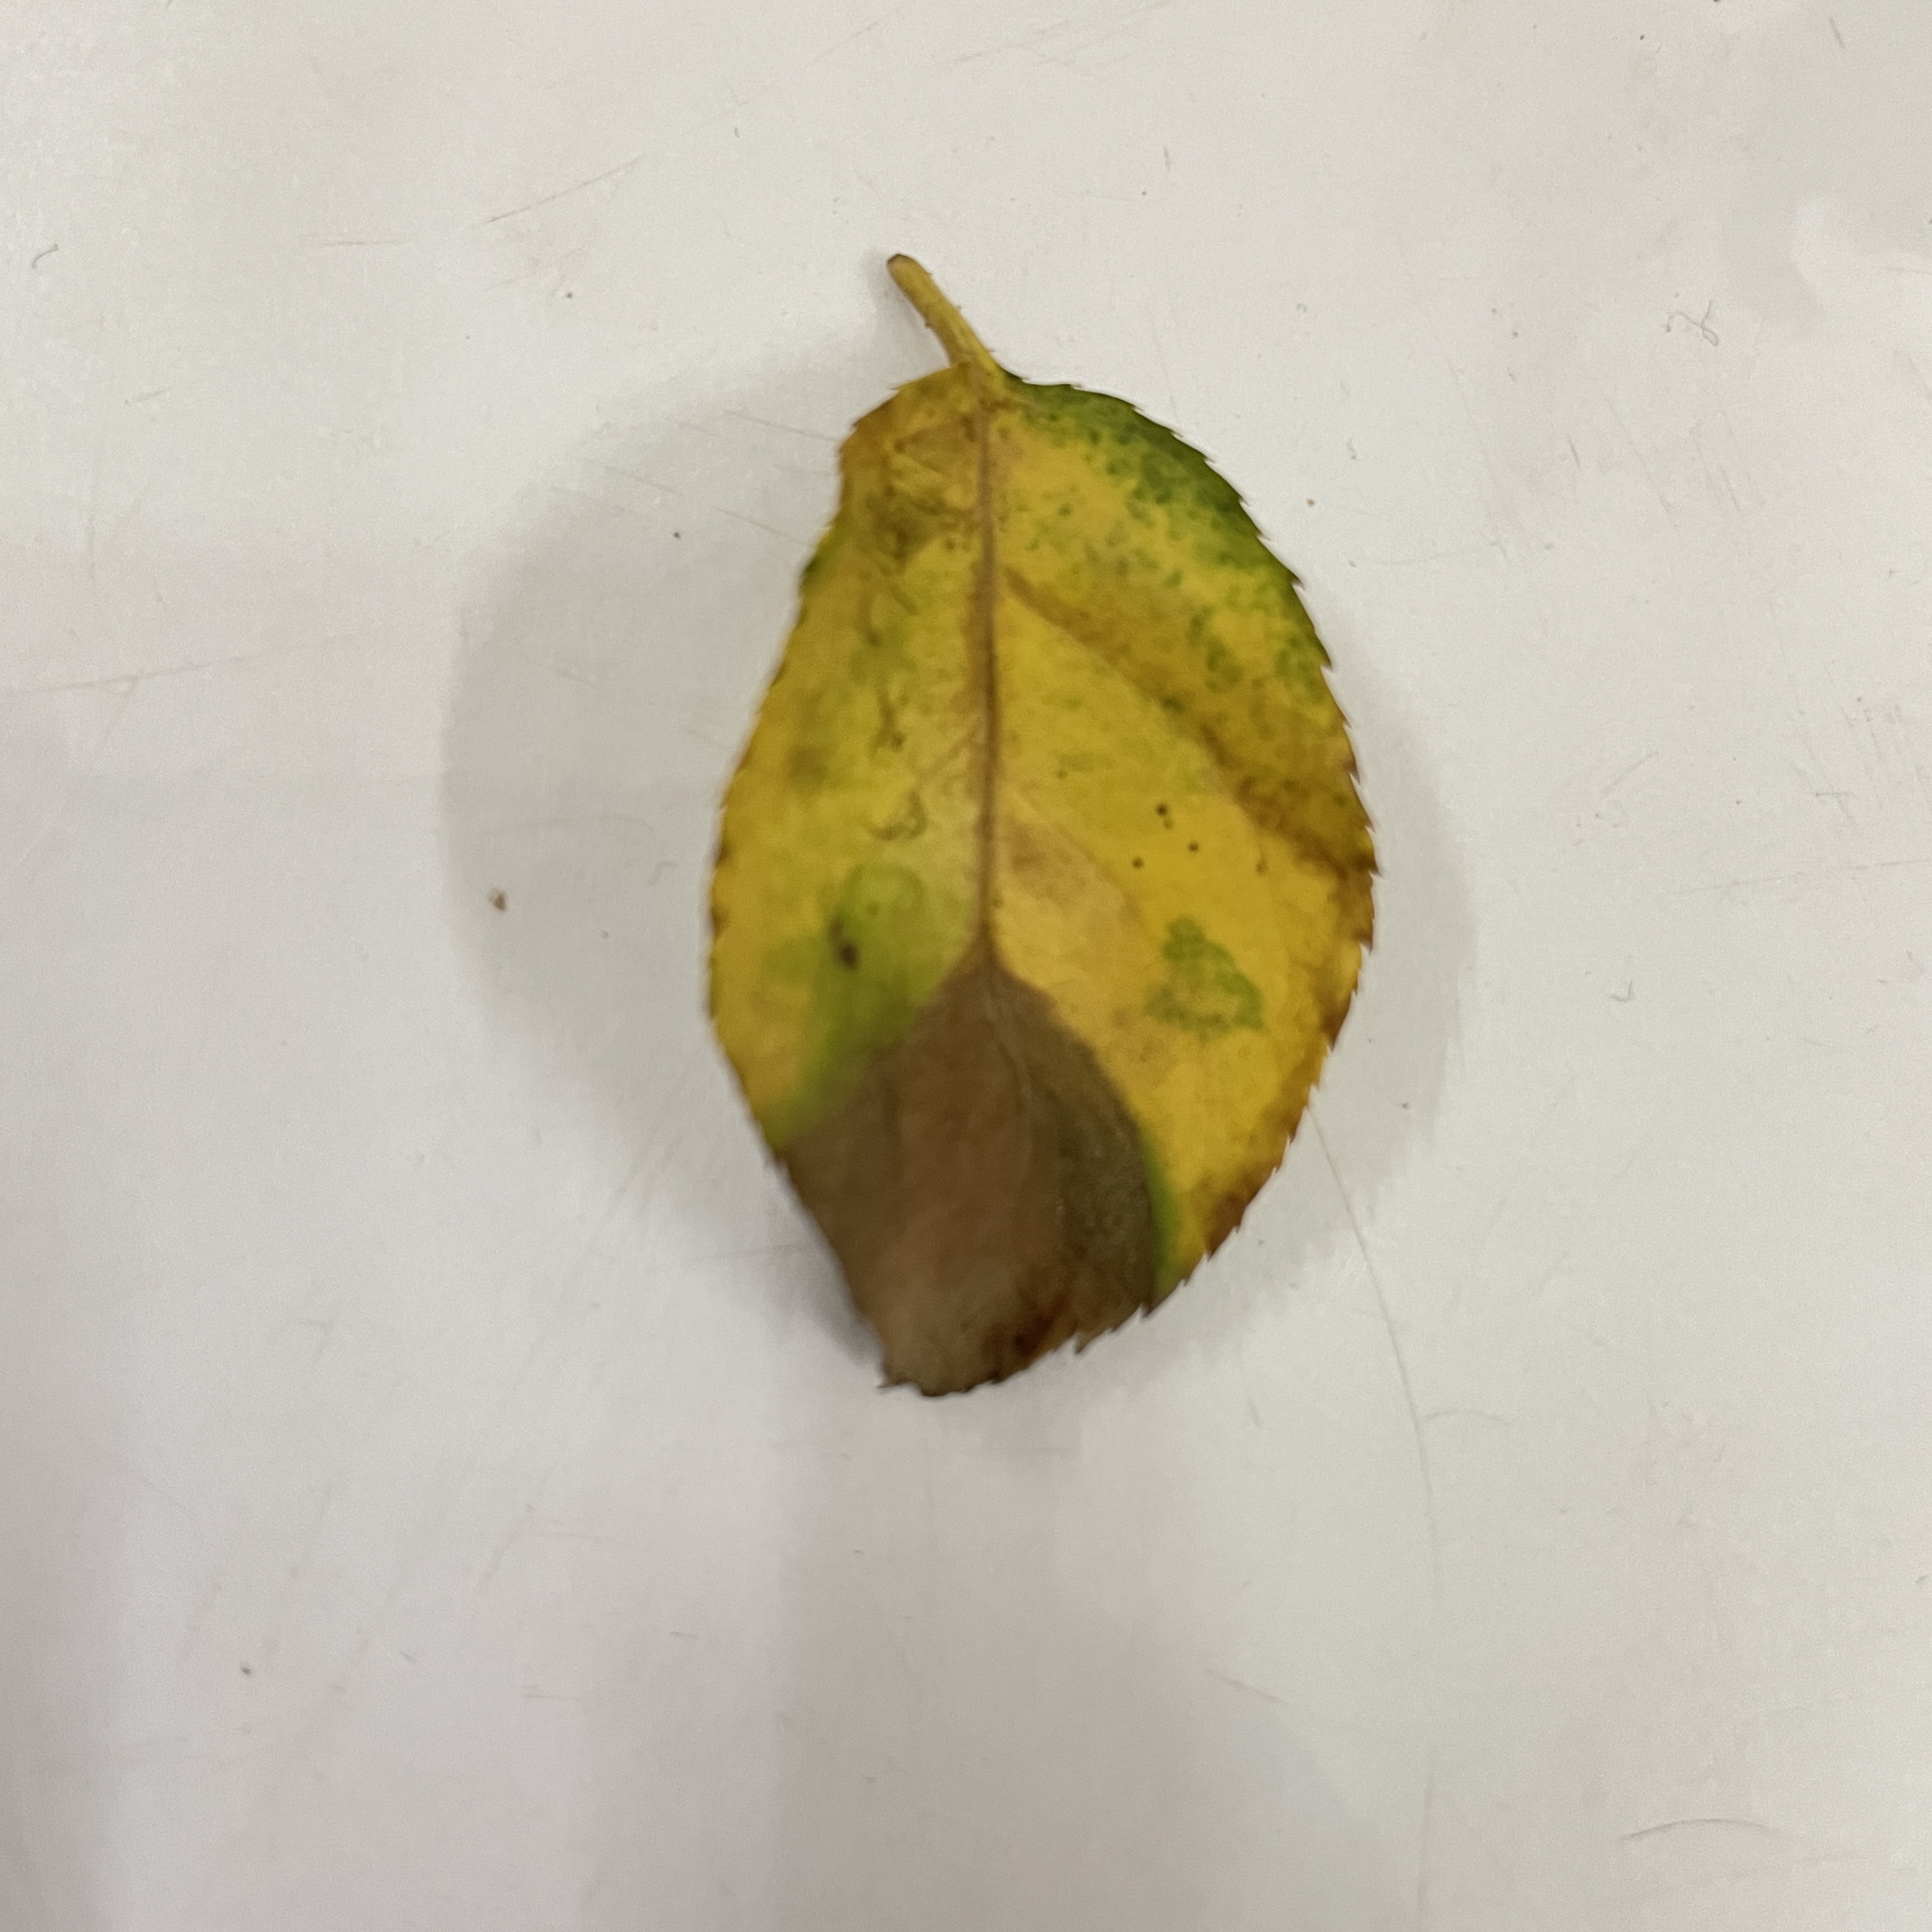
Label: Black Spot